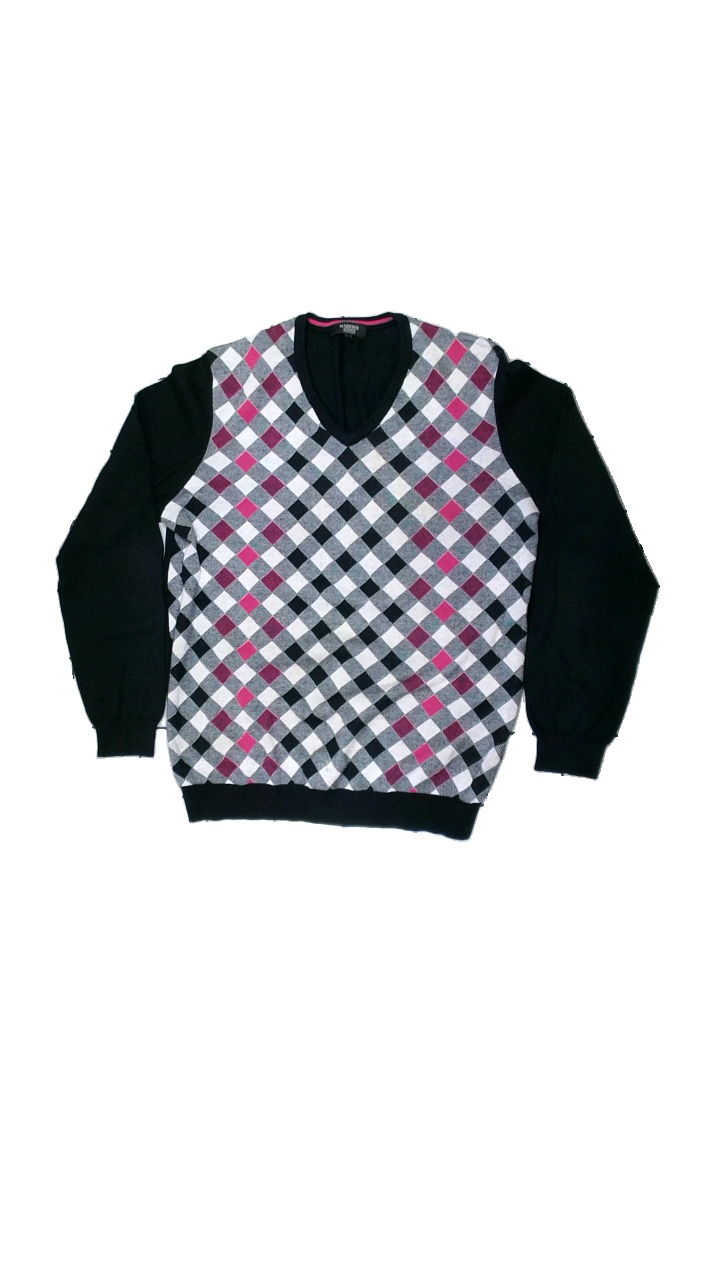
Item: Sweater (Ladies)
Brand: Kappahl
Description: Black sweater with checkered pattern on the front from Madison Avenue by Kappahl, size M. Poor condition.
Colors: Black, White, Purple
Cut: Regular, V-collar
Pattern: Checkered print
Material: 100% cott
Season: Autumn
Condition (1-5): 2
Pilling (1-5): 5
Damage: stains
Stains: Minor
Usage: Recycle
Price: <50